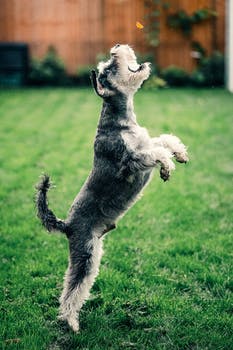
Label: No Watermark